Additive rhythm and divisive rhythm

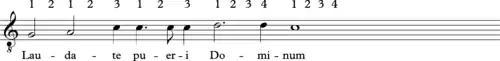
Monteverdi opening of Laudate Pueri

The term "additive rhythm" is also often used to refer to what are also incorrectly called "asymmetric rhythms" and even "irregular rhythms" – that is, meters which have a regular pattern of beats of uneven length. For example, the time signature indicates each bar is eight quavers long, and has four beats, each a crotchet (that is, two quavers) long. The asymmetric time signature , on the other hand, while also having eight quavers in a bar, divides them into three beats, the first three quavers long, the second three quavers long, and the last just two quavers long.